Château de Chinon

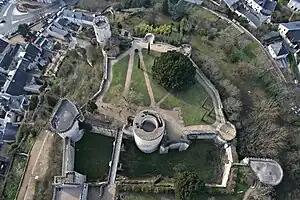
Fort du Coudray, the castle's westernmost enclosure

After the revolt ended in 1174, relations between Henry II and his sons continued to be strained. By 1187 Henry the Young King was dead, Richard was in line to inherit, and Henry II was on the brink of war with Philip II. In June that year Richard travelled to Paris with Philip II and struck up a friendship with the French king. Concerned his son might turn against him, Henry II asked him to return. Richard went to Chinon and raided the castle's treasury so he could fund the repair of his own castles in Aquitaine. In 1189 Richard and Philip were wreaking havoc in Maine and Toulouse, capturing Henry II's castles; the King was ill and went to the Château de Chinon. He left briefly in July to meet with Richard and Philip II and agree a truce, and died at Chinon on 6 July. The King's body was taken to Fontevraud Abbey to be buried, and Richard became king.